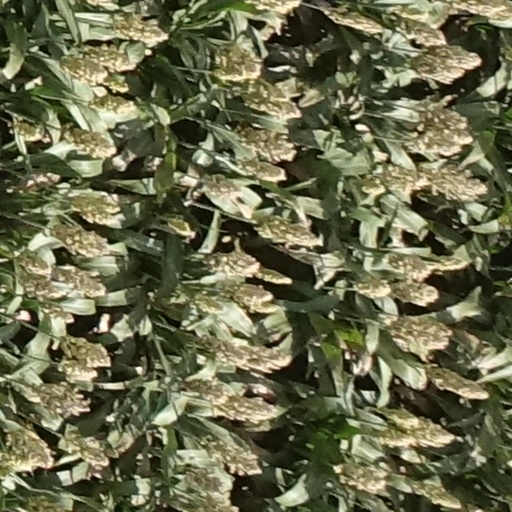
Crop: sorghum